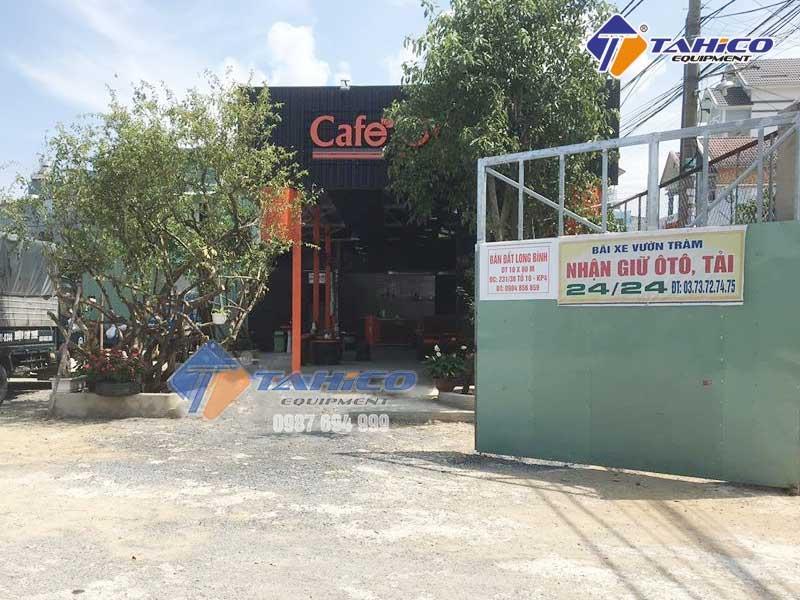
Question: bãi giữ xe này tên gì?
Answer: bãi giữ xe vườn tràm